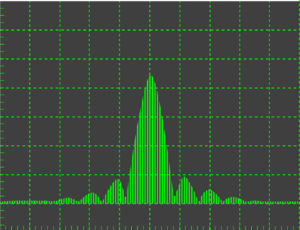
Spectre d'un signal radar typique avec une impulsion de forme trazoïdale. La totalité du spectre peut être vu sous forme de lobes (d'après TJC - WP anglophone).
Un système radar utilise un signal radio électromagnétique qui, en étant réfléchi par une cible, permettra d'obtenir des informations sur cette cible. Les signaux transmis et réfléchis vont présenter plusieurs des caractéristiques décrites ci-dessous.